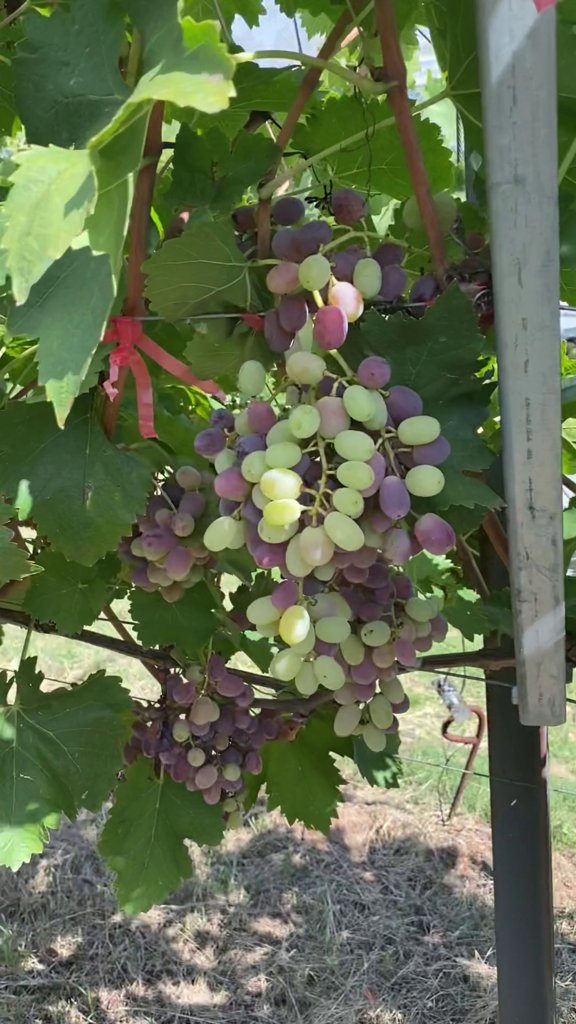
Berries visible: 174
Grape clusters: 3